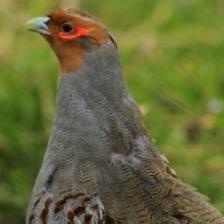
Species: GRAY PARTRIDGE
Scientific name: PERDIX PERDIX
ImageNet parent category: partridge